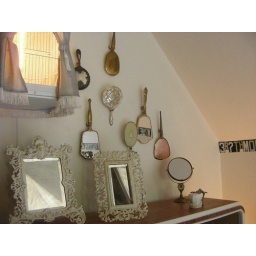
cool black & white room in DogHaus